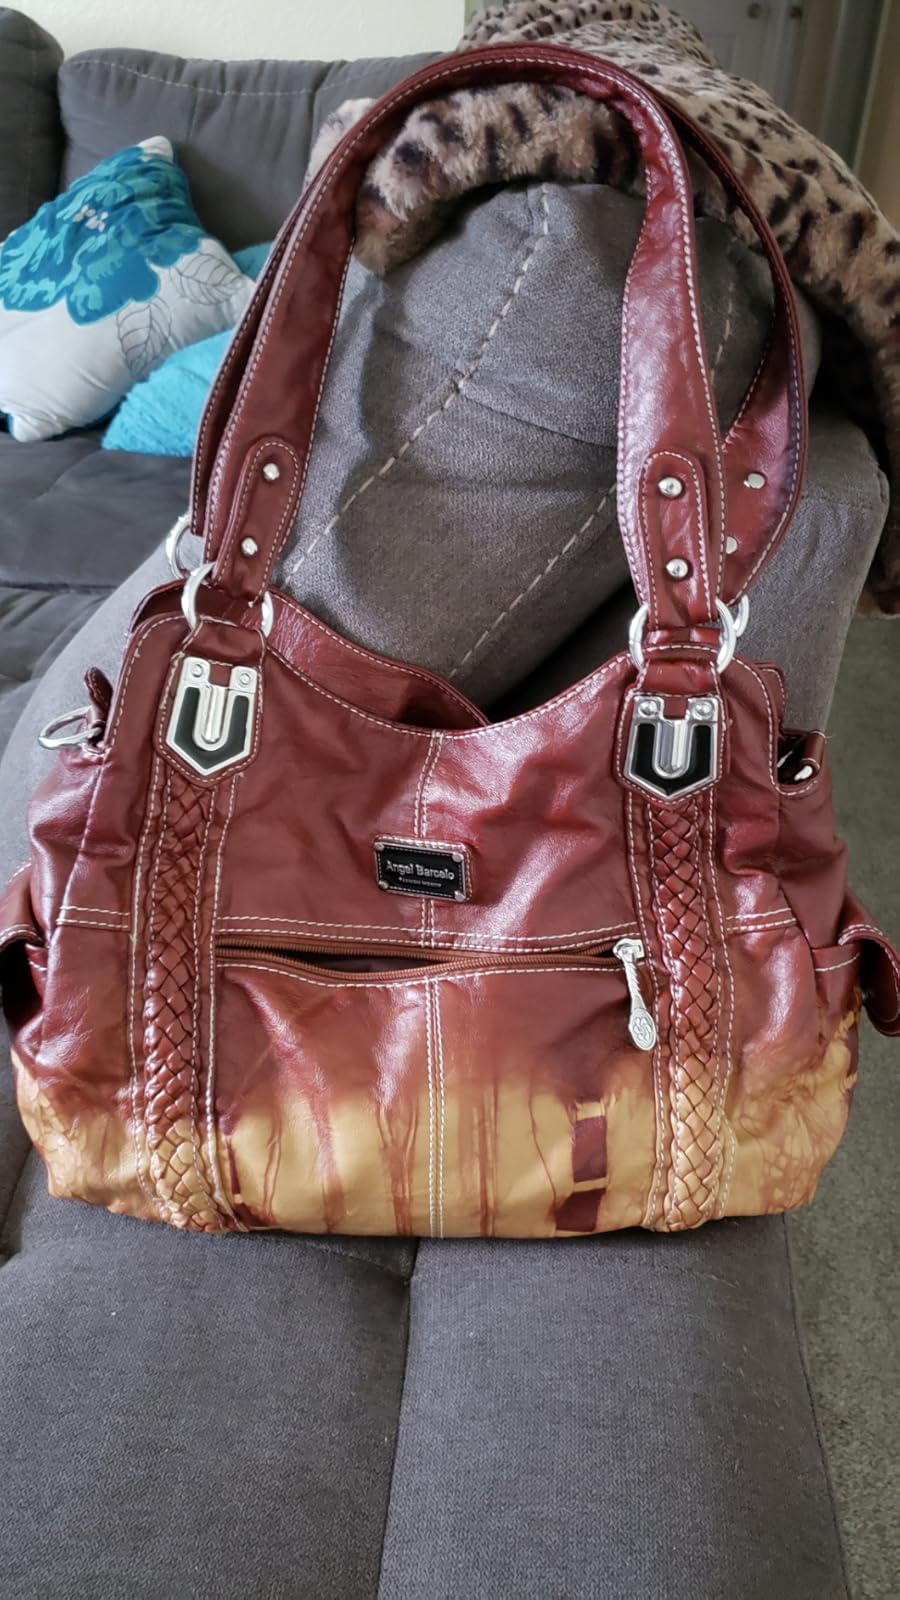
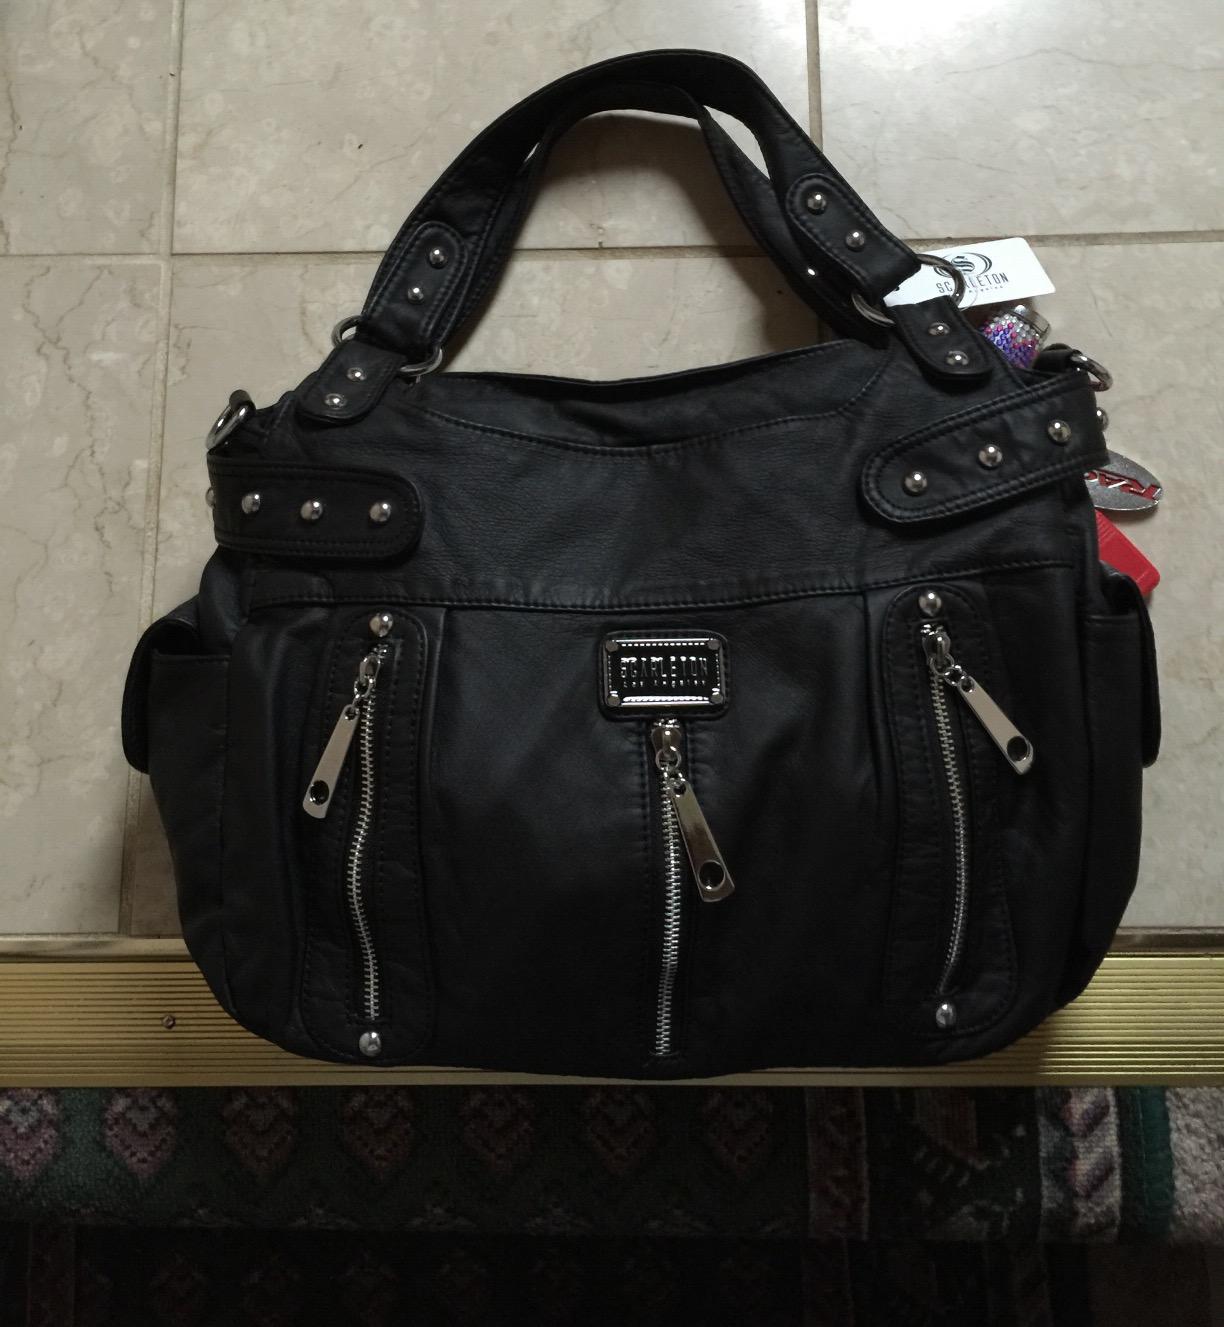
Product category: accessories_handbag
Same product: no